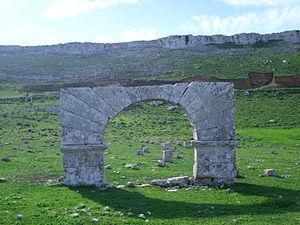
En arrière-plan: le djebel Gorra. En avant-plan: Arc de Triomphe de Kouchbatia au pied du djebel Gorra.
Le djebel Gorra est un synclinal perché d'une dizaine de kilomètres de long environ sur un à quatre kilomètres de large.